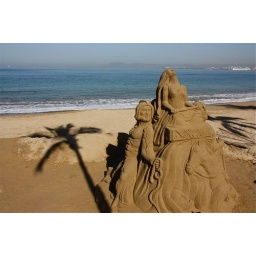
One of several elaborate sand sculptures on the beach in Puerto Vallarta